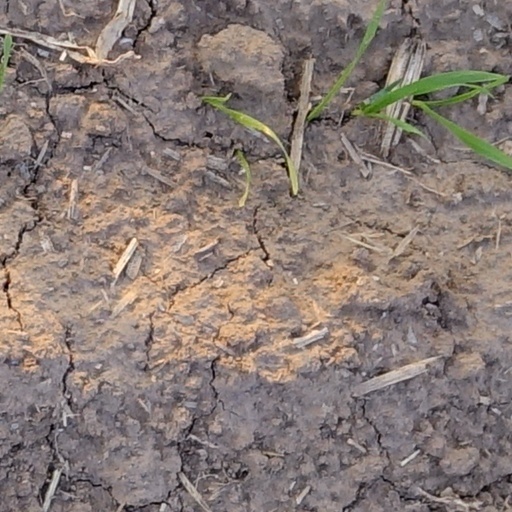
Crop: wheat